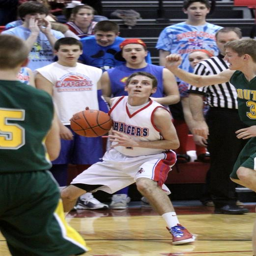
images vs. boys basketball game .